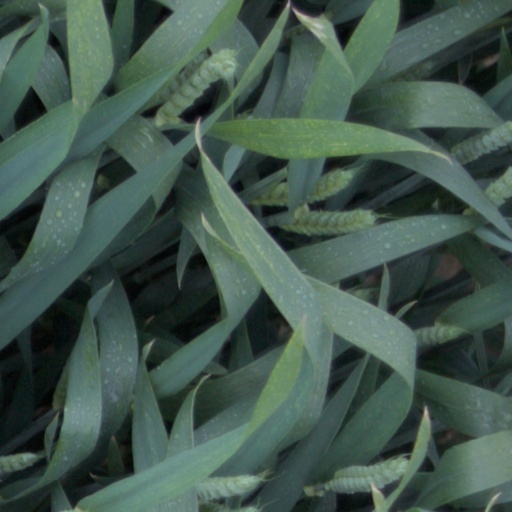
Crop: wheat